The Kid Stays in the Picture

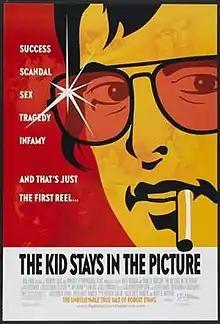

The Kid Stays in the Picture is a 1994 print autobiography by film producer Robert Evans. A film adaptation of the book was released in 2002.